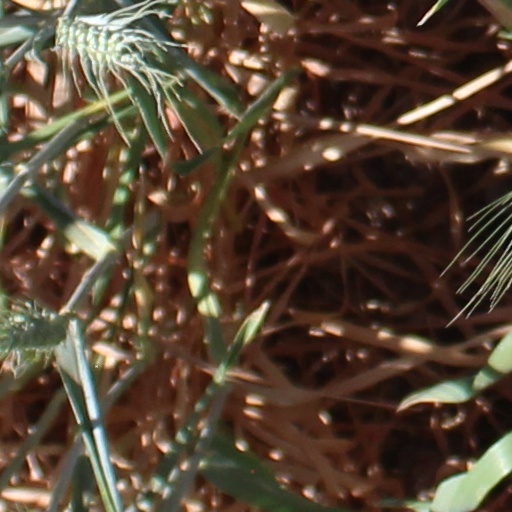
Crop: wheat